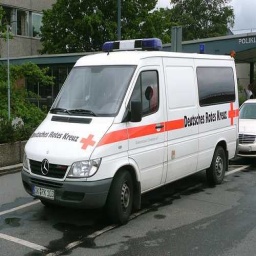
Label: ambulance